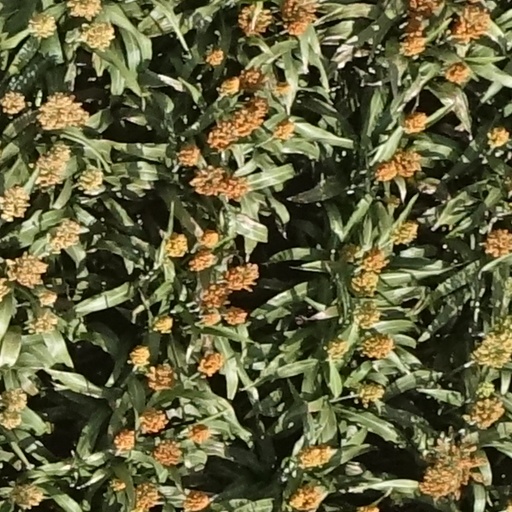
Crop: sorghum